1991 European Amateur Team Championship

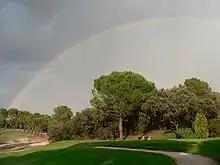
Course at Puerta de Hierro

The 1991 European Amateur Team Championship took place 26–30 June at Real Club de la Puerta de Hierro in Madrid, Spain. It was the 17th men's golf European Amateur Team Championship.